Bansi Birju

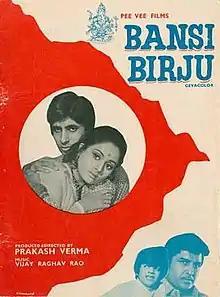

Bansi Birju is a 1972 Bollywood romance film directed by Prakash Verma. The film stars Amitabh Bachchan and Jaya Bachchan.